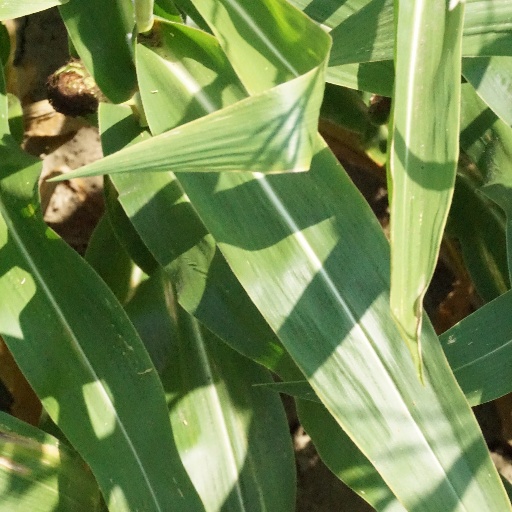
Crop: maize; corn